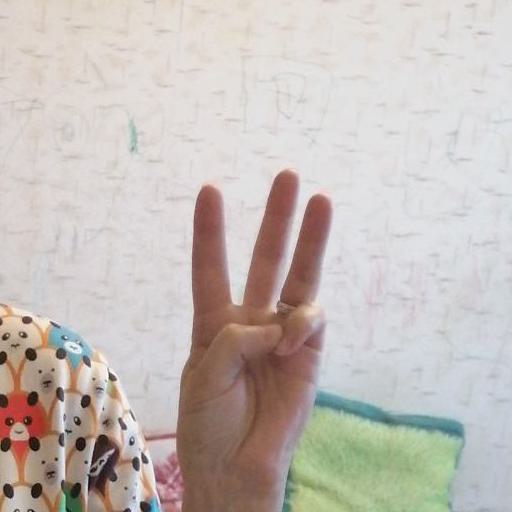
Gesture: three